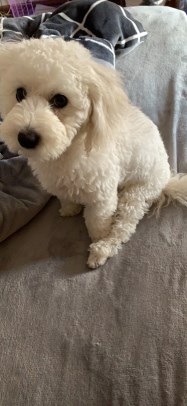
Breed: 3083-n000117-Bichon_Frise